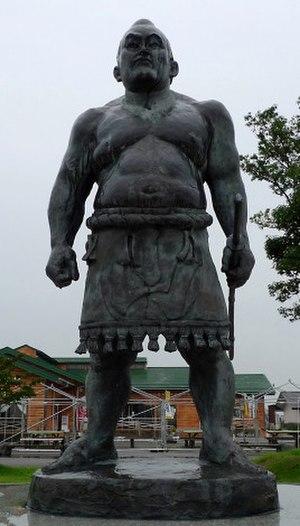
Voici la liste officielle de tous les lutteurs sumo qui ont atteint le rang de yokozuna, le plus haut rang de ce sport. D'autres yokozuna ont pu exister à des périodes antérieures, mais n'apparaissent pas dans la liste officielle commencée en 1789.
Maruyama Gondazaemon, de son vrai nom Haga Gindayu, est un lutteur sumo officiellement reconnu comme le 3ᵉ yokozuna.